Mississippi Highway 57

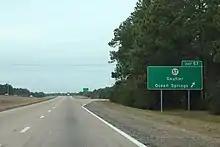
Interstate 10 westbound at its interchange with Mississippi Highway 57 (exit 57)

MS 57 begins in Jackson County on the Ocean Springs/Gautier city line in the small community of Fontainebleau at an intersection with U.S. Route 90 (US 90). It heads north as four-lane divided highway through mostly rural woodlands, passing by some homes and businesses here and there, for a little under to have an interchange with Interstate 10 (I-10) at its exit 57. The highway now narrows to two-lanes as it leaves Fontainebleau, as well as the city limits of both towns, to wind its way northward through a mix of farmland and wooded areas for several miles to pass through the community of Vancleave before paralleling the Pascagoula River along its western banks and crossing into George County.